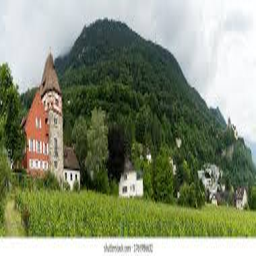
Red House